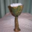
Label: cup